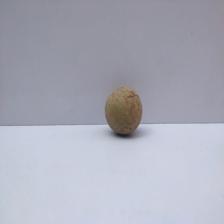
Size: Small